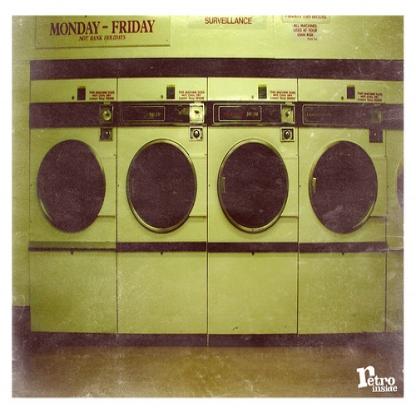
Scene: Indoor